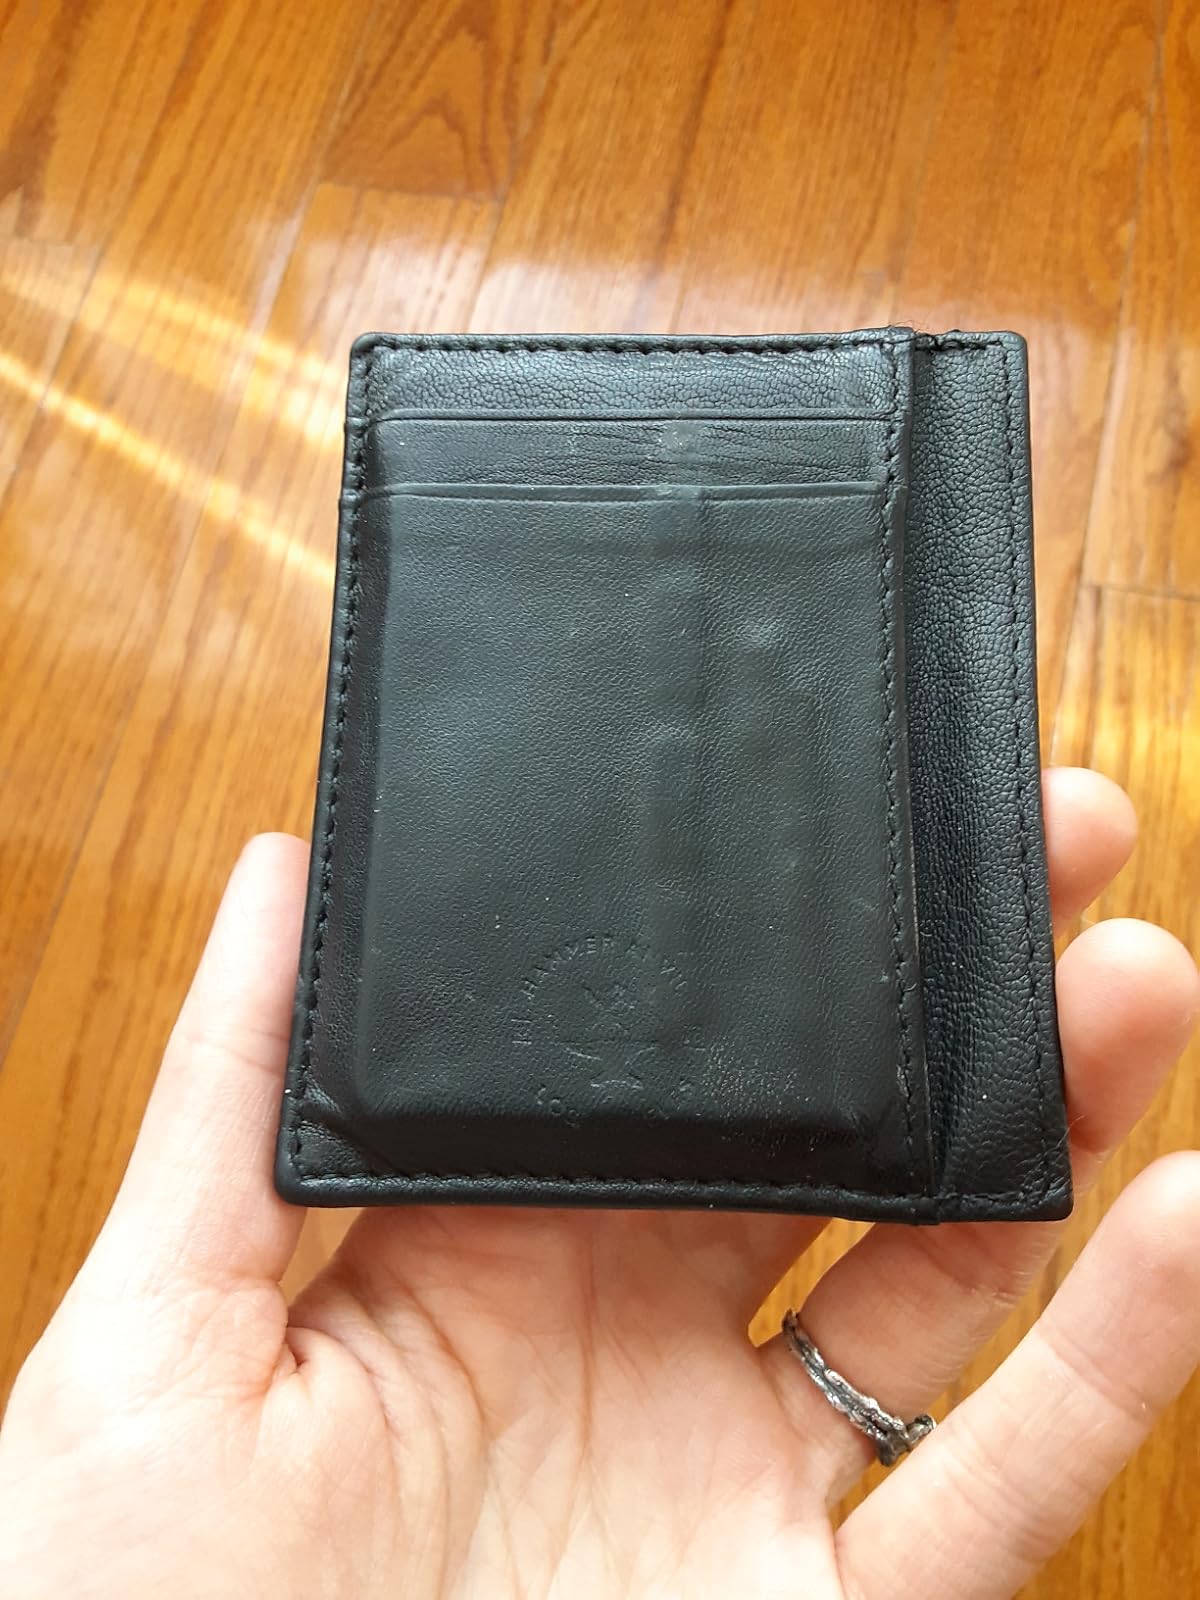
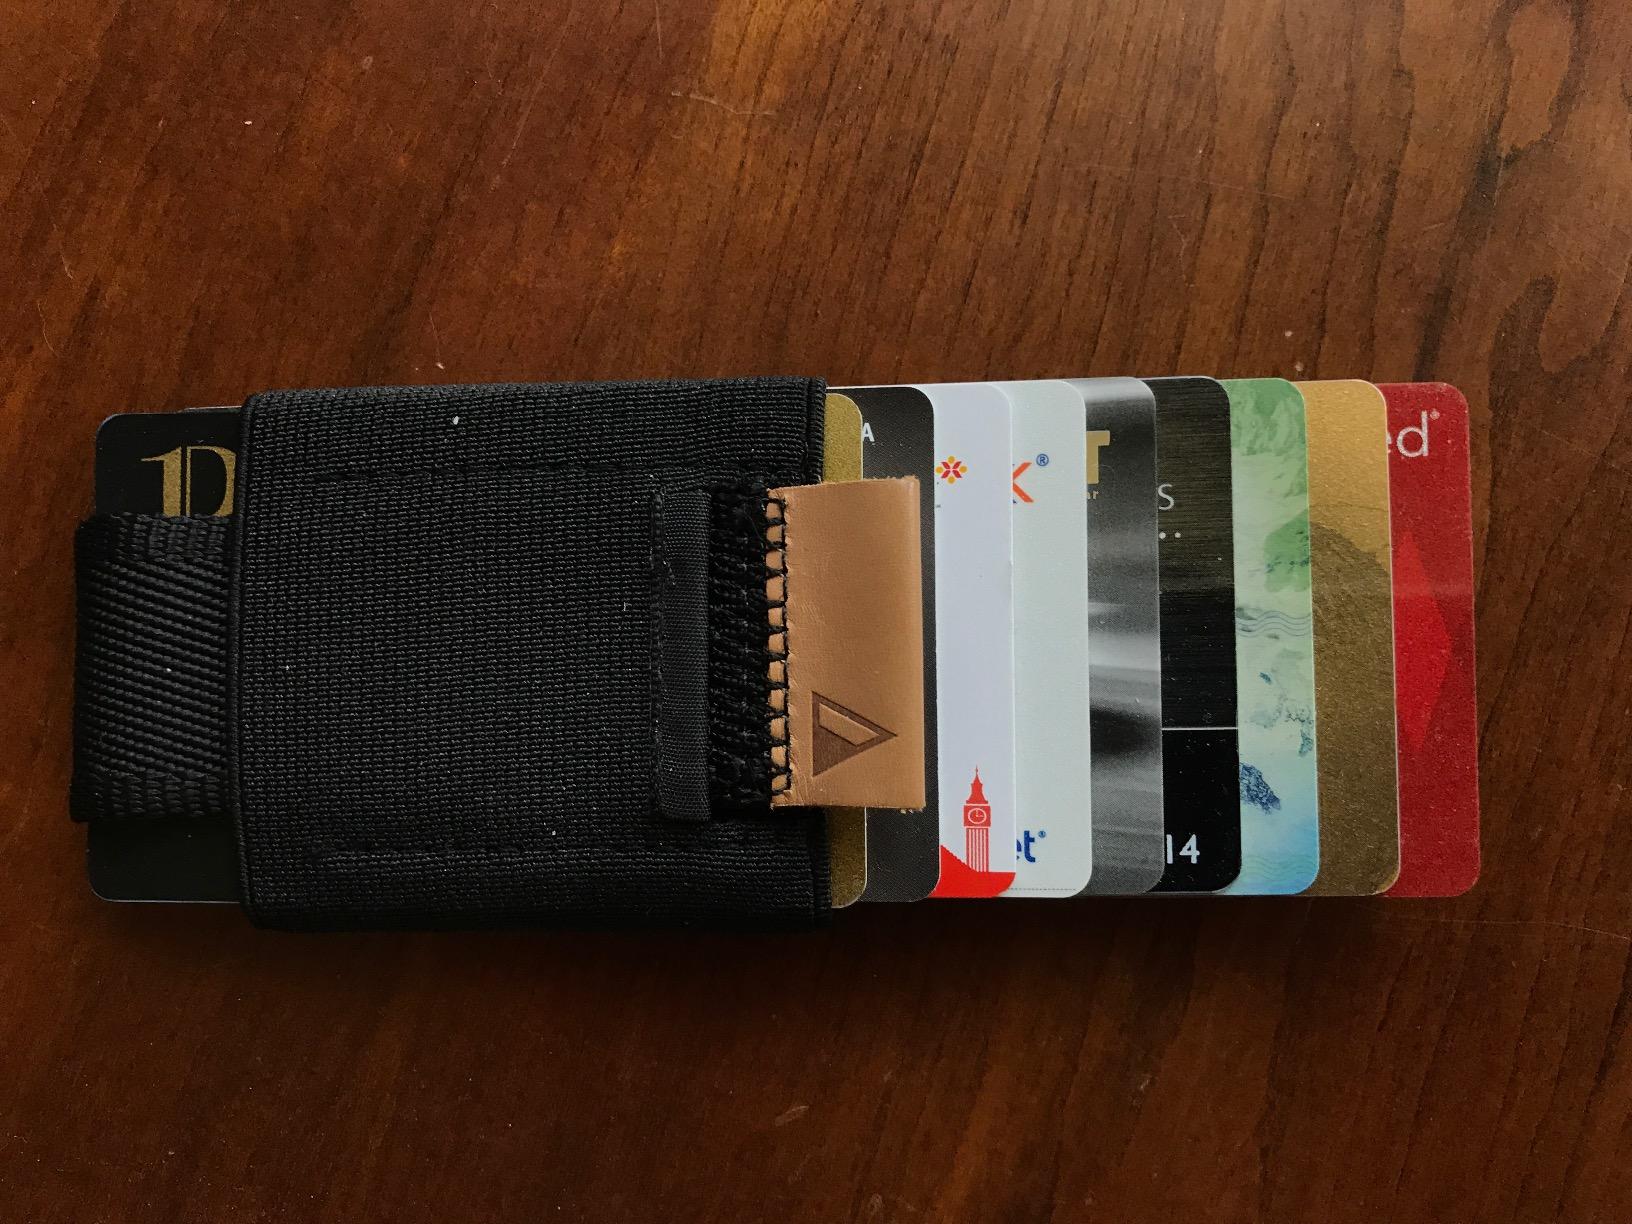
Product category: accessories_wallet
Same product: no